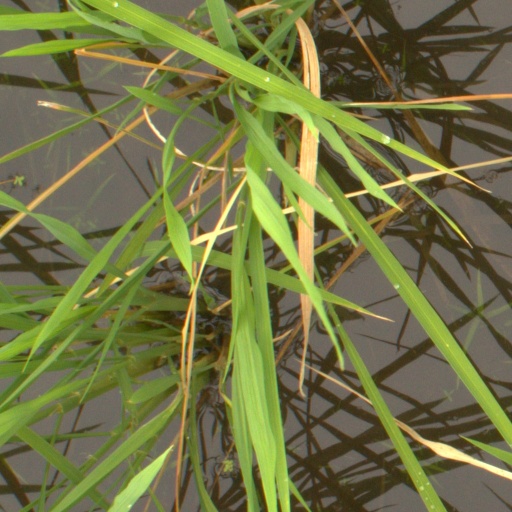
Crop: rice